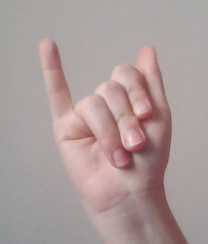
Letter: meem